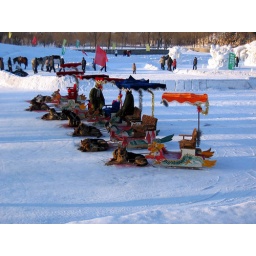
Sled rides...by dog or by horse